Gofu (comics)

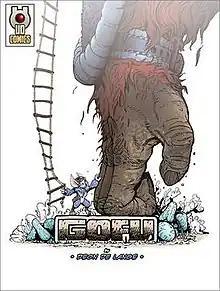
Front cover of "Gofu" issue 1, 1st edition

Velocity Graphic Anthology #4, which launched at San Diego Comic-Con in 2014, features Gofu Part 1 in full color. Additionally, "Gofu" is also one of the South African indy books that was handed out for free at the Velocity panel, "The Pursuit of the Southern Hemisphere comic industry".